George V of Armenia

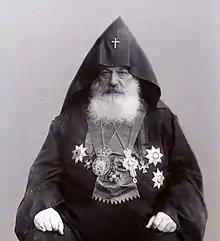

George V of Armenia (in Armenian Գևորգ Ե. Սուրենյանց (Տփղիսեցի) (28 August 1847 – 8 May 1930) was the Catholicos of All Armenians of the Armenian Apostolic Church in the Mother See of Holy Etchmiadzin from 1911–1930. He succeeded Catholicos Matthew II (in Armenian Մատթեոս Բ Կոստանդնուպոլսեց), who had died on 11 December 1910 after less than three years as Catholicos.